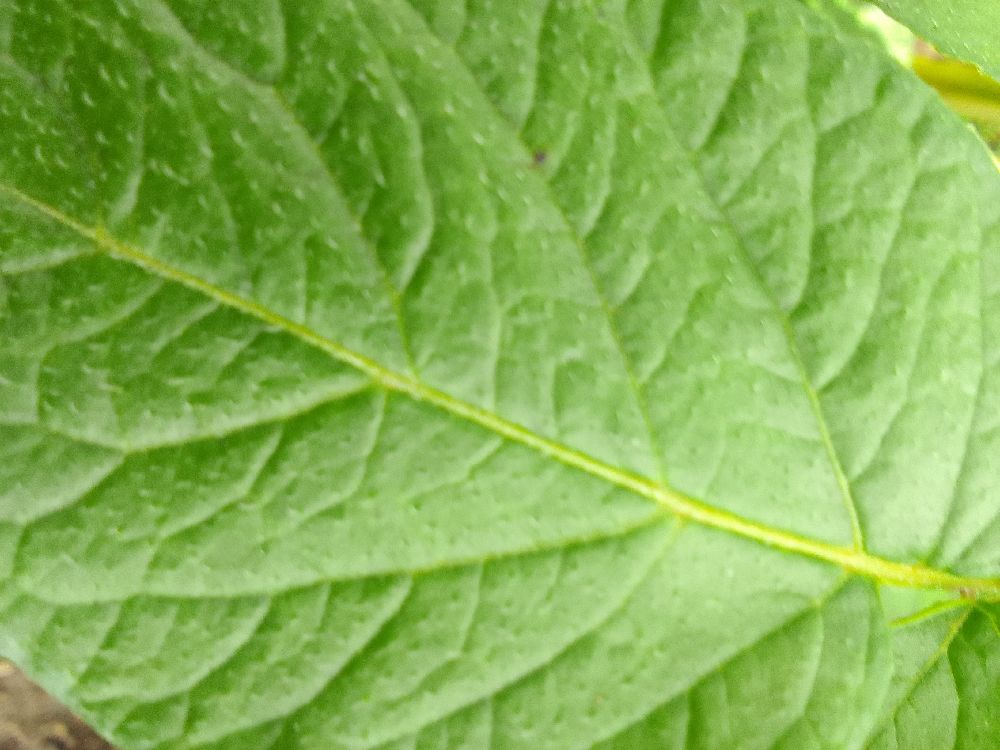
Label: Healthy